Mel Carnahan

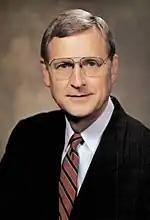
Carnahan's official portrait as lieutenant governor in 1989

In 1979, Carnahan announced his return to politics by declaring his candidacy for Missouri state treasurer, which he also intended to use as a basis for a future gubernatorial run. He had briefly considered another bid for Missouri's eighth congressional district, which Richard Ichord was vacating. However, he had already declared his candidacy for the treasurer post when Ichord announced his retirement.